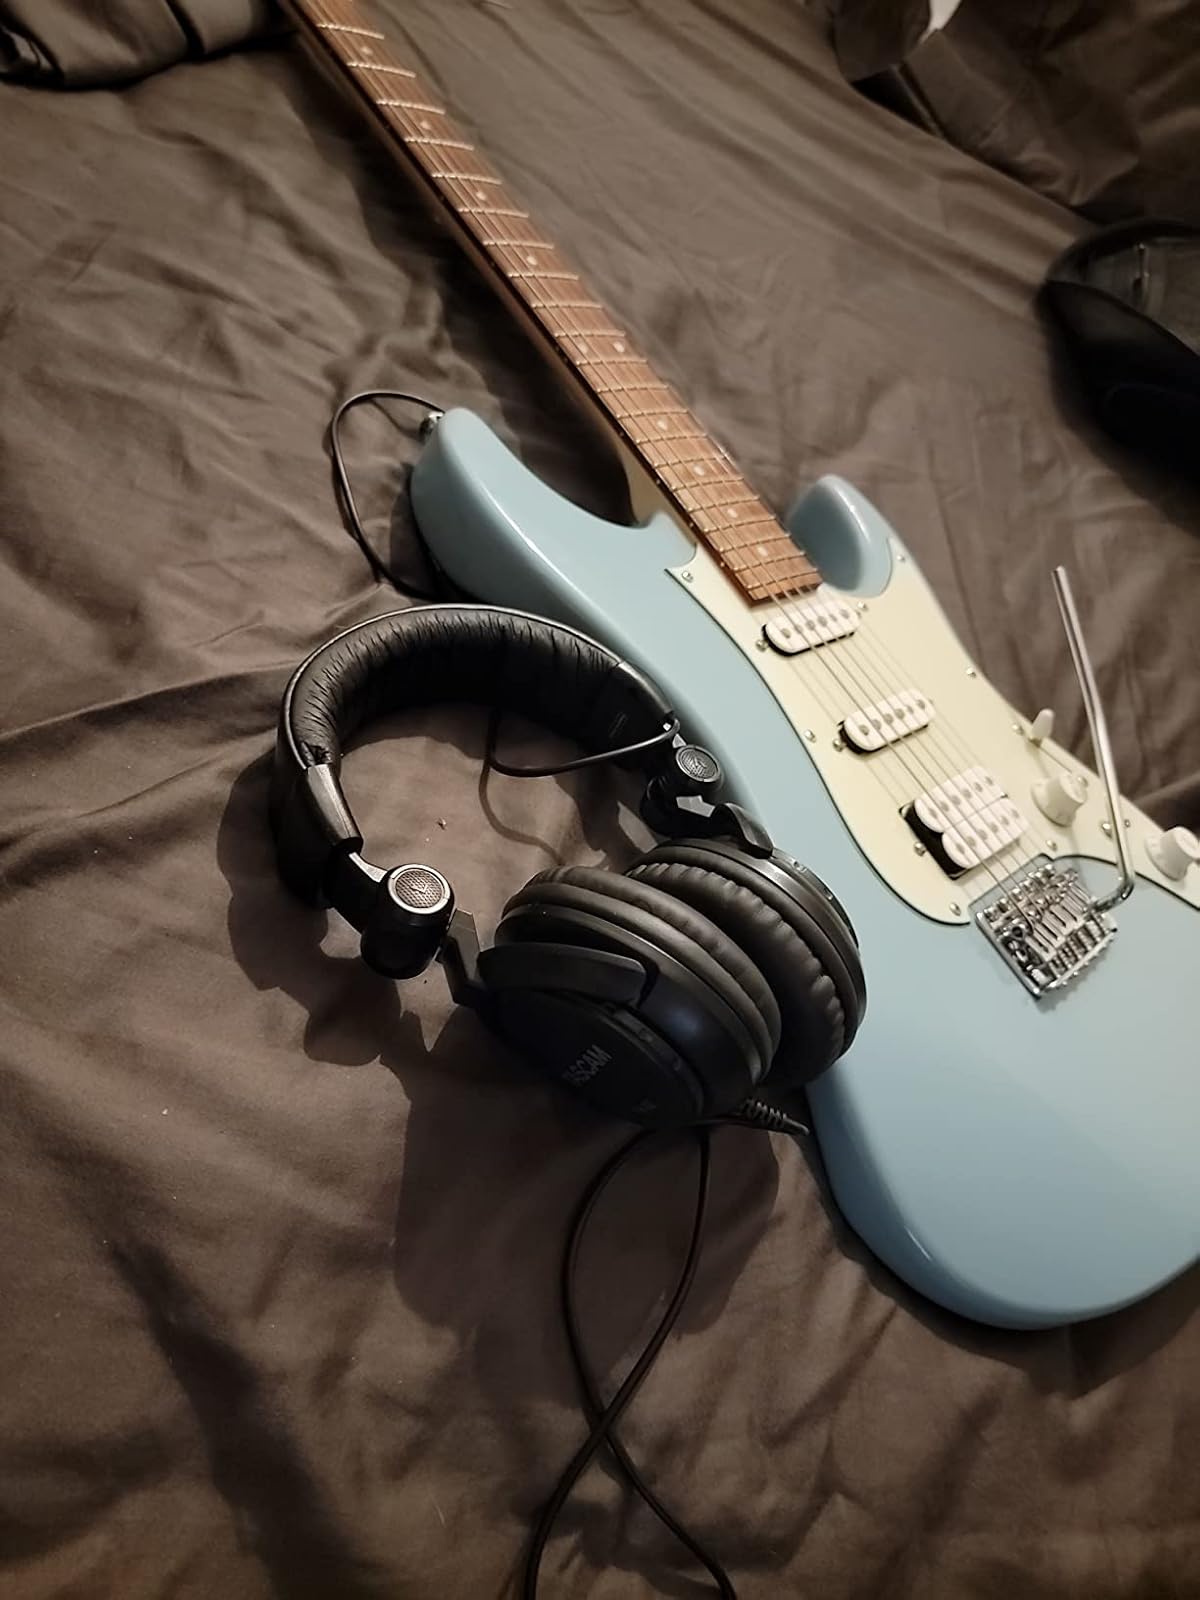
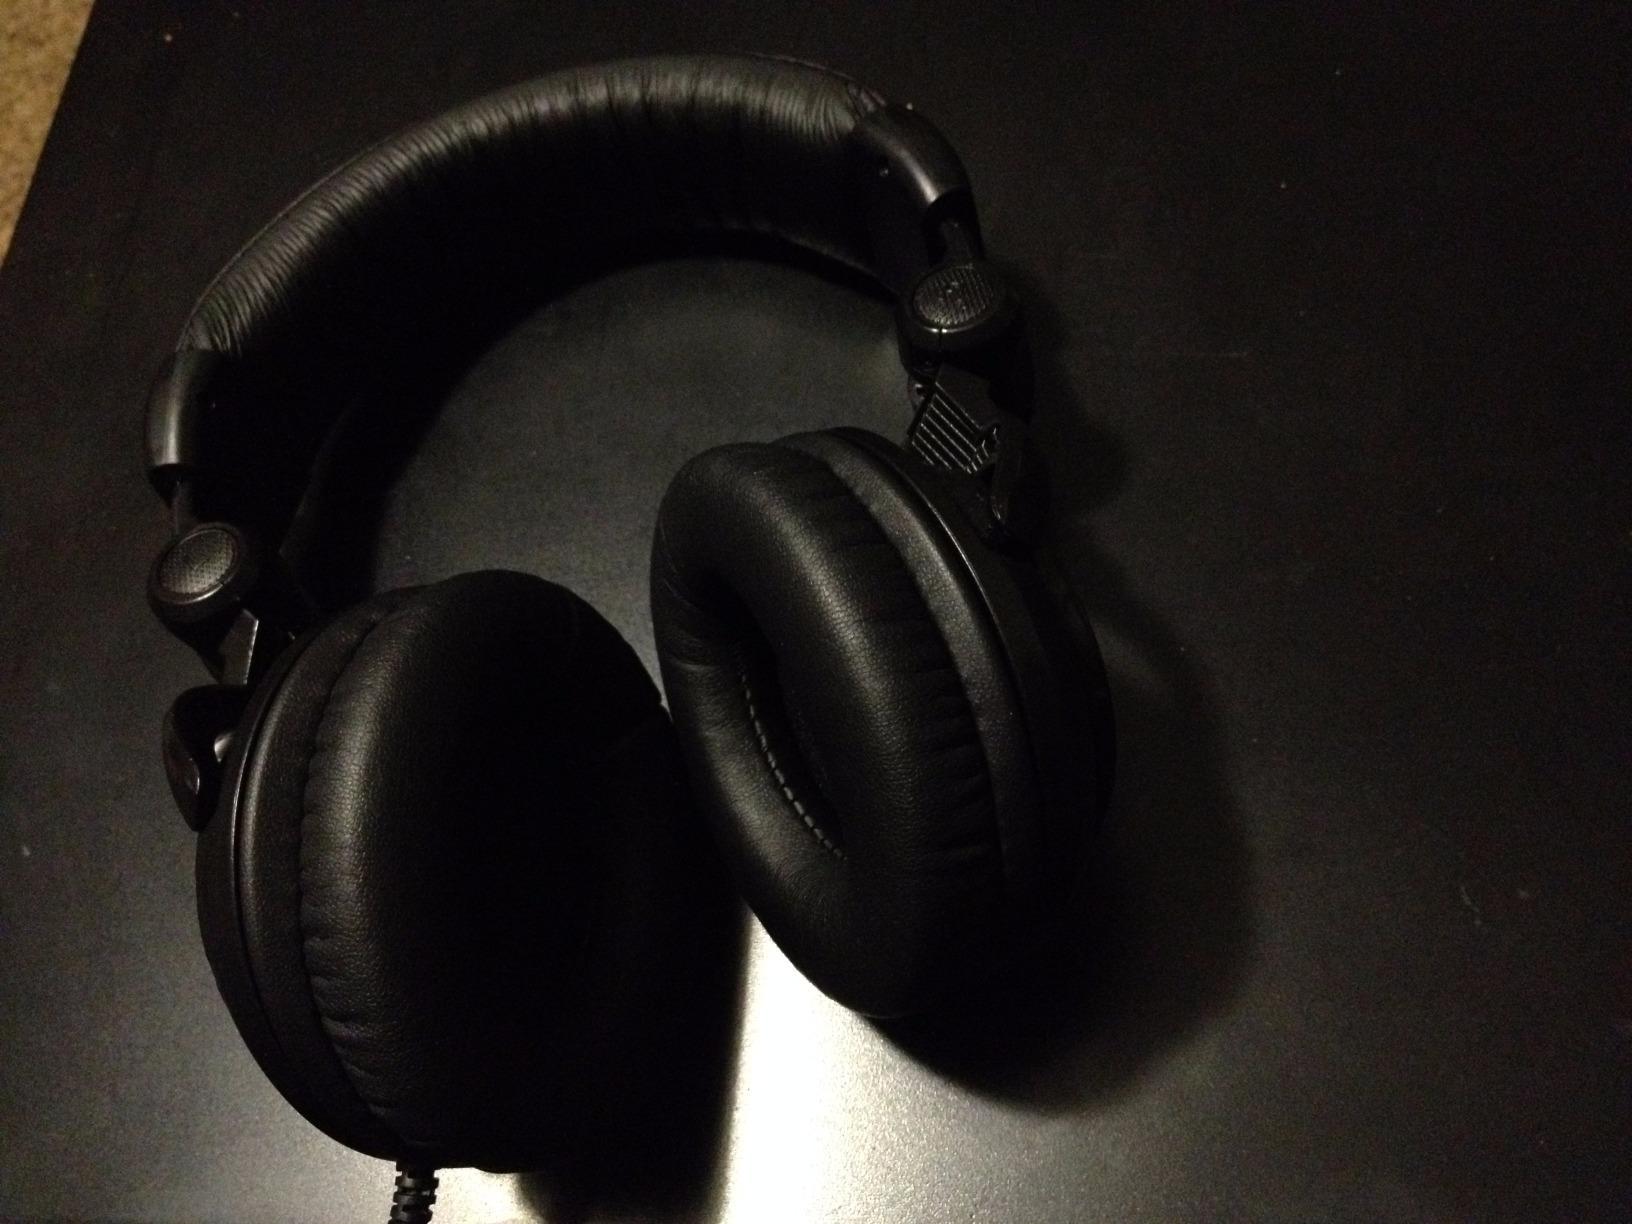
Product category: headphones
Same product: yes